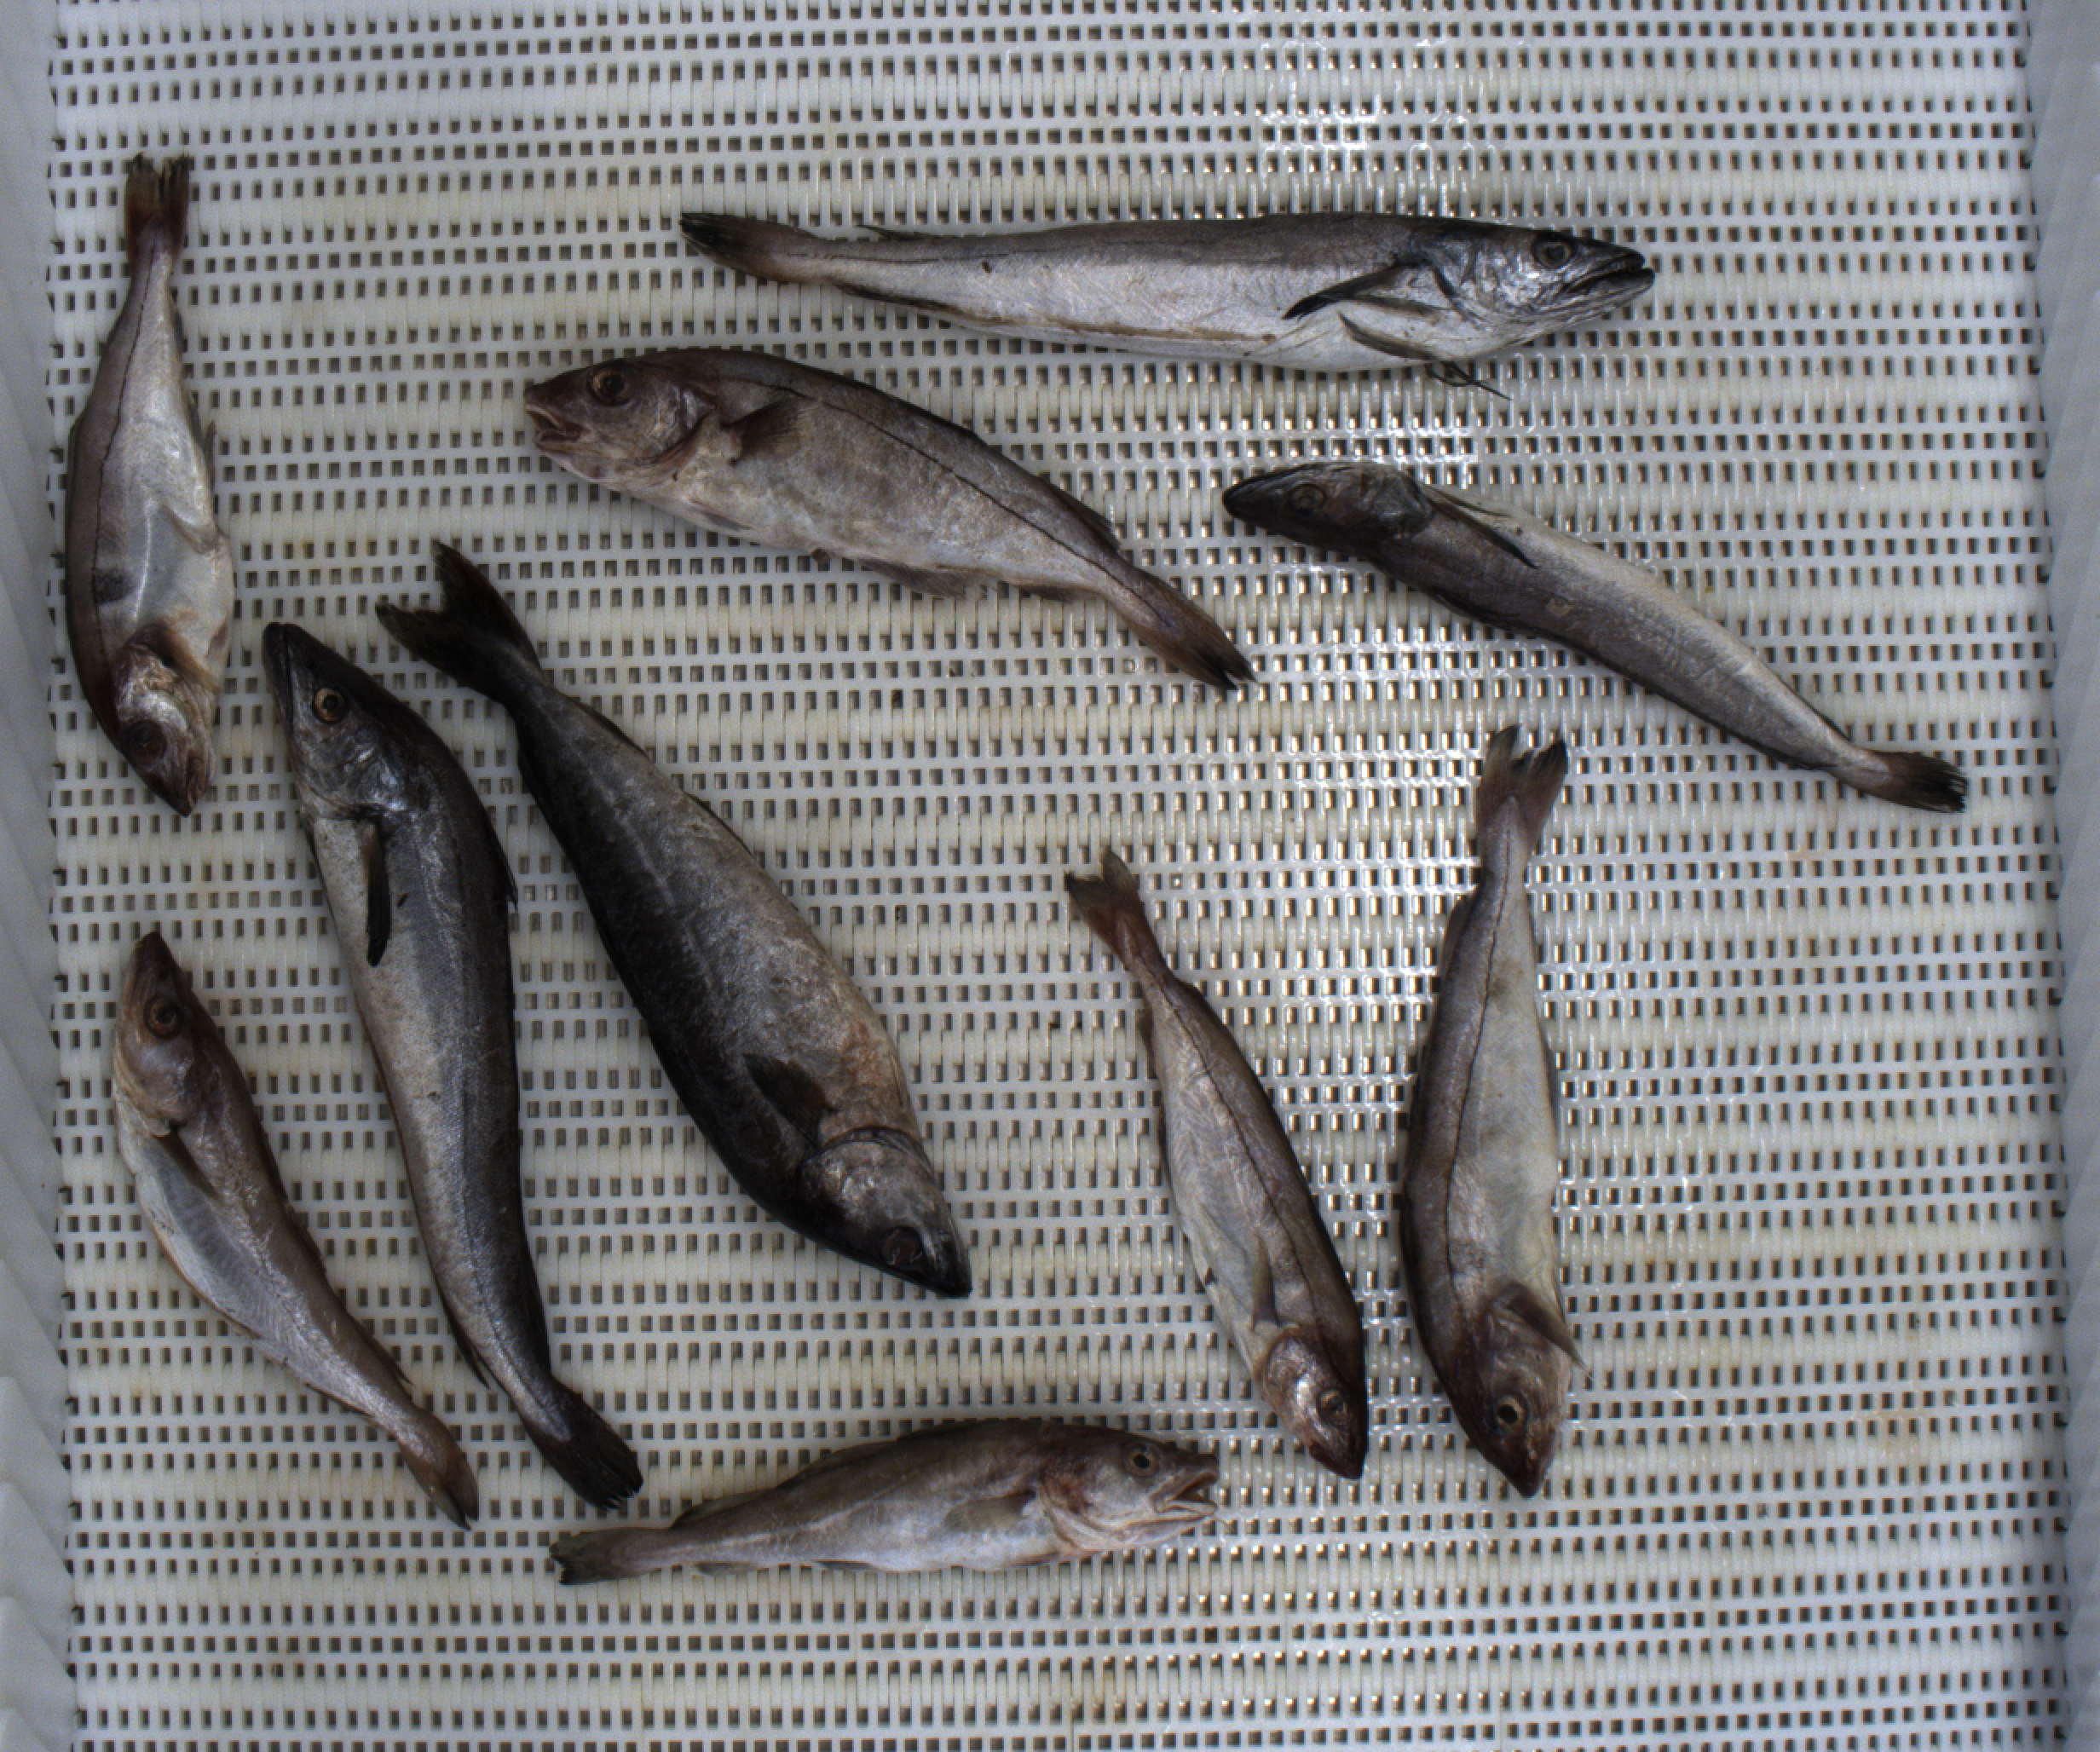
Total fish: 10
Cod: 1
Haddock: 4
Whiting: 1
Hake: 3
Horse mackerel: 0
Saithe: 1
Other: 0